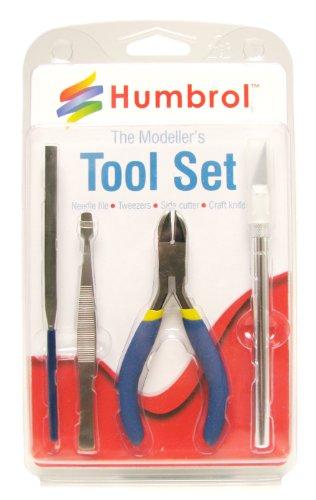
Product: Humbrol AG9150 The Modeller's Tool Set
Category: Toys & Games | Hobbies | Hobby Building Tools & Hardware | Hobby Tool Sets
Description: Craft Tweezer.
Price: $14.99
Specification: ProductDimensions:9x10x4inches|ItemWeight:4.8ounces|ShippingWeight:5ounces(Viewshippingratesandpolicies)|DomesticShipping:ItemcanbeshippedwithinU.S.|InternationalShipping:ThisitemcanbeshippedtoselectcountriesoutsideoftheU.S.LearnMore|ASIN:B0018OIS3S|Itemmodelnumber:AG9150|Manufacturerrecommendedage:8yearsandup